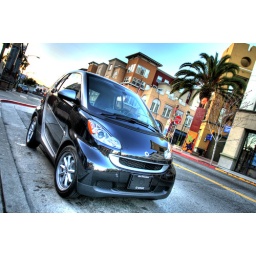
black smart car in hi-def HDR